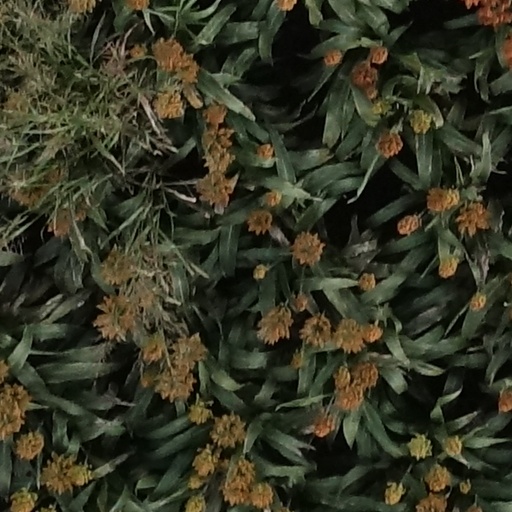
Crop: sorghum